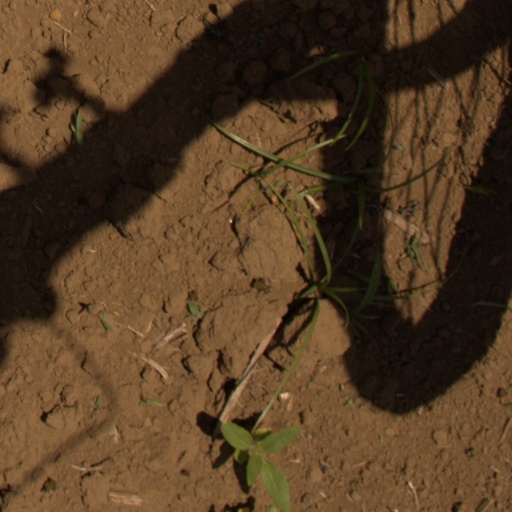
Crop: Jerusalem artichoke